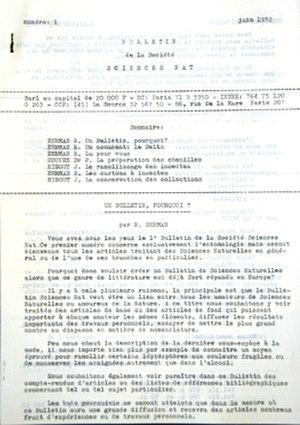
Le Bulletin de la Société Sciences Nat est un périodique d'entomologie qui fut édité par Sciences Nat et qui commença à paraître en 1972.